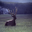
Label: deer